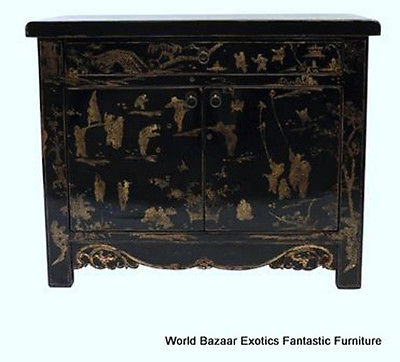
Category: cabinet